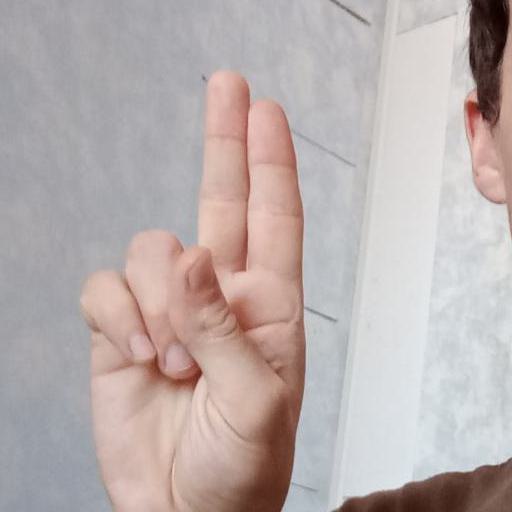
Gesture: two_up